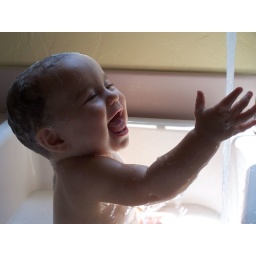
Lily havin' a bath in the kitchen sink